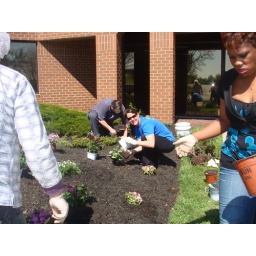
Medifast employees planted flowers around our office building to celebrate Earth Day 2009!